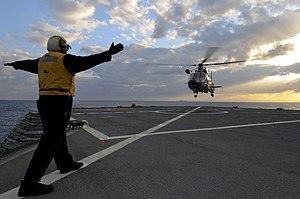
La Liaison 16 est un standard de liaison de données tactiques de l'OTAN pour l'échange d'informations tactiques entre des unités militaires.